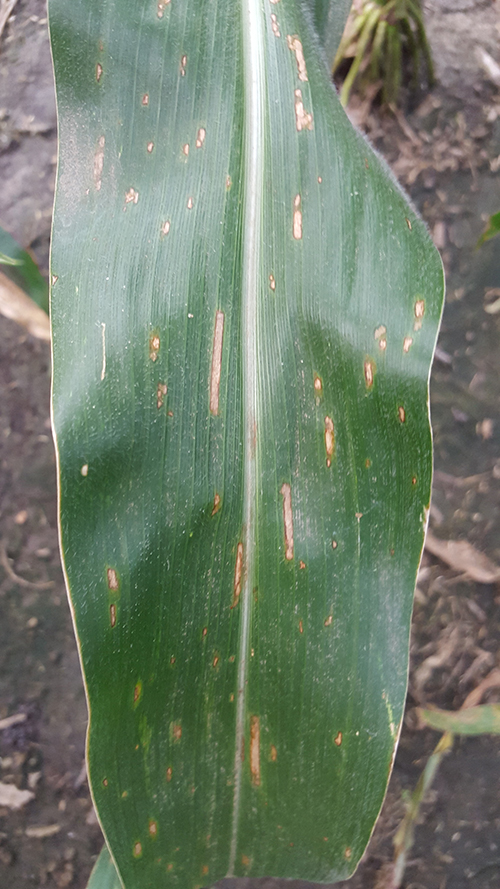
Labels: Corn leaf blight